King of Prussia, Pennsylvania

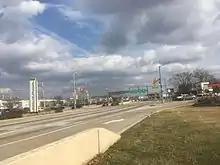
US 202 northbound entering King of Prussia at Gulph Road

King of Prussia has retained its role as an important crossroads throughout United States history. In addition to the Inn, from the earliest days, the intersection supported two general stores. Today, four major highways meet in or near the center of King of Prussia. The Schuylkill Expressway (I-76), which leads to Center City Philadelphia away, ends in King of Prussia at the Pennsylvania Turnpike, an east–west toll road across the southern portion of the state that heads west towards Harrisburg as part of I-76 and east across the northern suburbs of Philadelphia towards New Jersey as I-276. The US 422 freeway begins at US 202 near the center of town and heads northwest to Pottstown and Reading; thanks to reconstruction in 2003, motorists can now travel directly from Reading to Philadelphia without passing onto US 202. US 202 is the only major highway that becomes a surface road through the area, heading southwest towards West Chester as a freeway and northeast towards Norristown as Dekalb Pike, a surface road. Important local roads in King of Prussia include PA 23, which runs through King of Prussia between Valley Forge and Bridgeport along Valley Forge Road; Gulph Road, which runs from PA 23 near Valley Forge National Historical Park and heads southeast to junctions with I-76 and US 202 near the King of Prussia mall before leading to Gulph Mills; and Henderson Road, a north–south road through King of Prussia that intersects PA 23 and US 202 before ending at Gulph Road near an interchange with I-76.